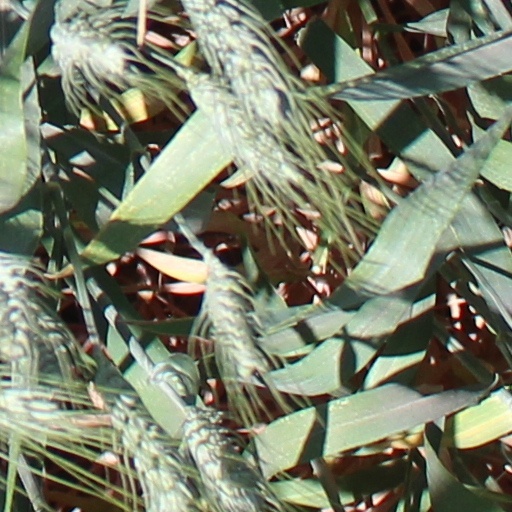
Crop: wheat